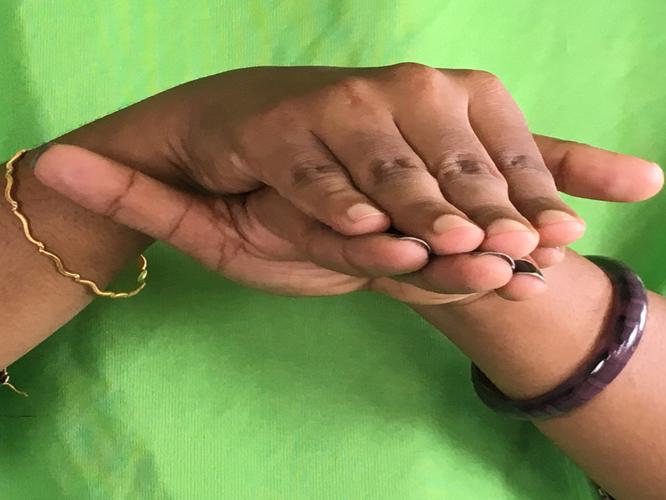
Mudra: Matsya
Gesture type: double_hand